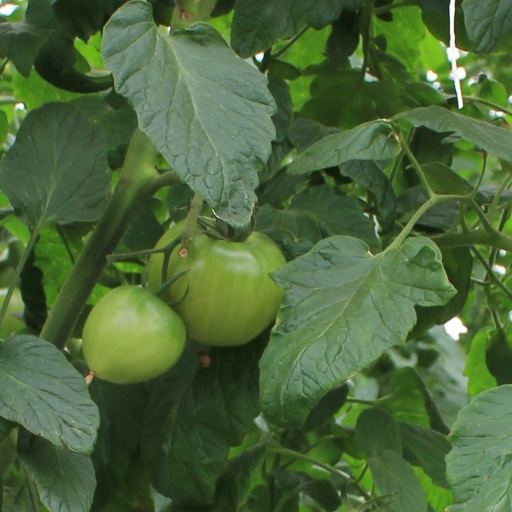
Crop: tomato